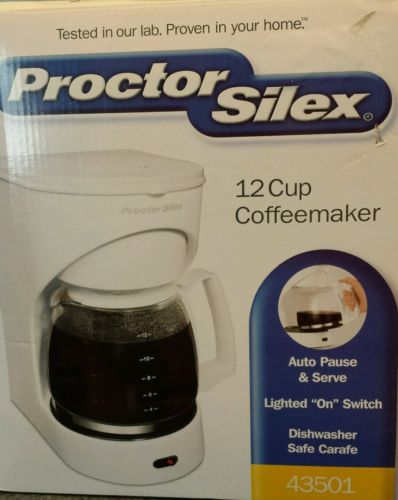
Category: coffee maker